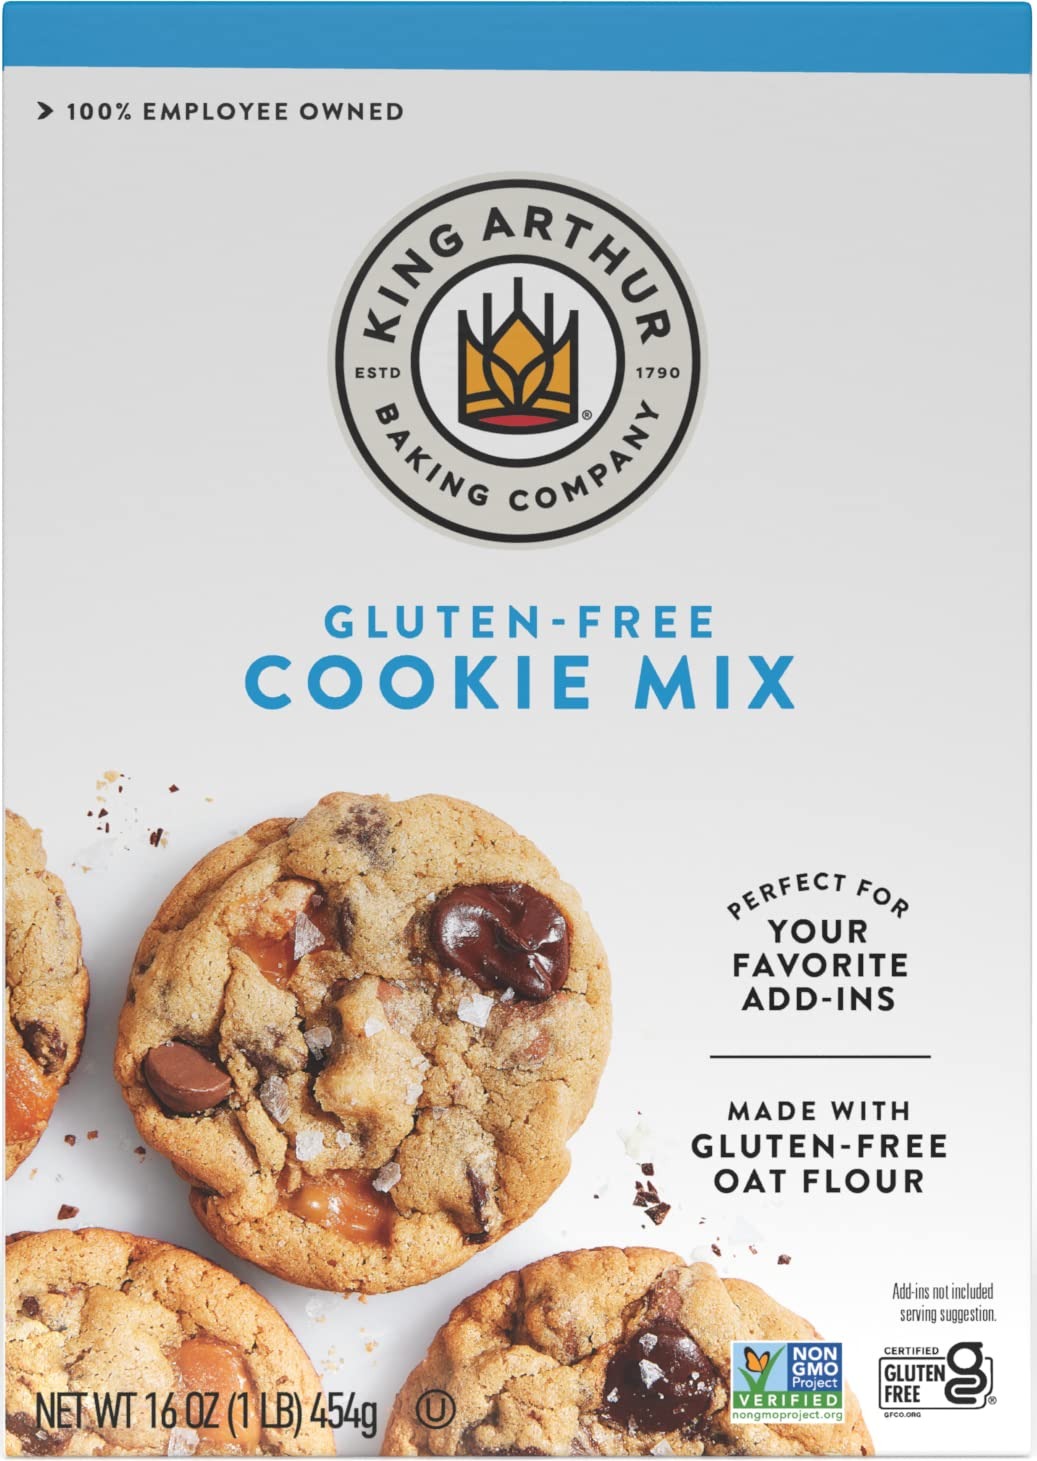
Item Name: King Arthur Gluten-Free Cookie Mix, Non-GMO Project Verified, Certified Kosher, Non-Dairy, 16 Ounces
Bullet Point 1: Simple pleasures await you. We've created this gluten-free mix so that everyone can enjoy their favorite cookies, in whatever flavor or variety you love. (New recipe, now with gluten-free oat flour for better taste and texture)
Bullet Point 2: Our gluten-free recipe makes a buttery brown sugar cookie, then you can stir in your add-ins to customize: chocolate chips, raisins, dried fruit, and nuts. Make them differently every time if you like, but we promise they'll always taste delicious
Bullet Point 3: King Arthur Gluten-Free Cookie Mix is Non-GMO Project Verified; Certified Gluten-Free by The GFCO, a program of the Gluten Intolerance Group (GIG); Certified Kosher and instructions are included to make the mix Non-Dairy
Bullet Point 4: King Arthur Baking Company is a 100% Employee-Owned Company and a founding B Corporation
Bullet Point 5: We are King Arthur Baking Company. Our name and logo reflect who we've always been and always will be: bakers who are committed to spreading the simple joy of baking
Value: 16.0
Unit: Ounce

Price: 7.09